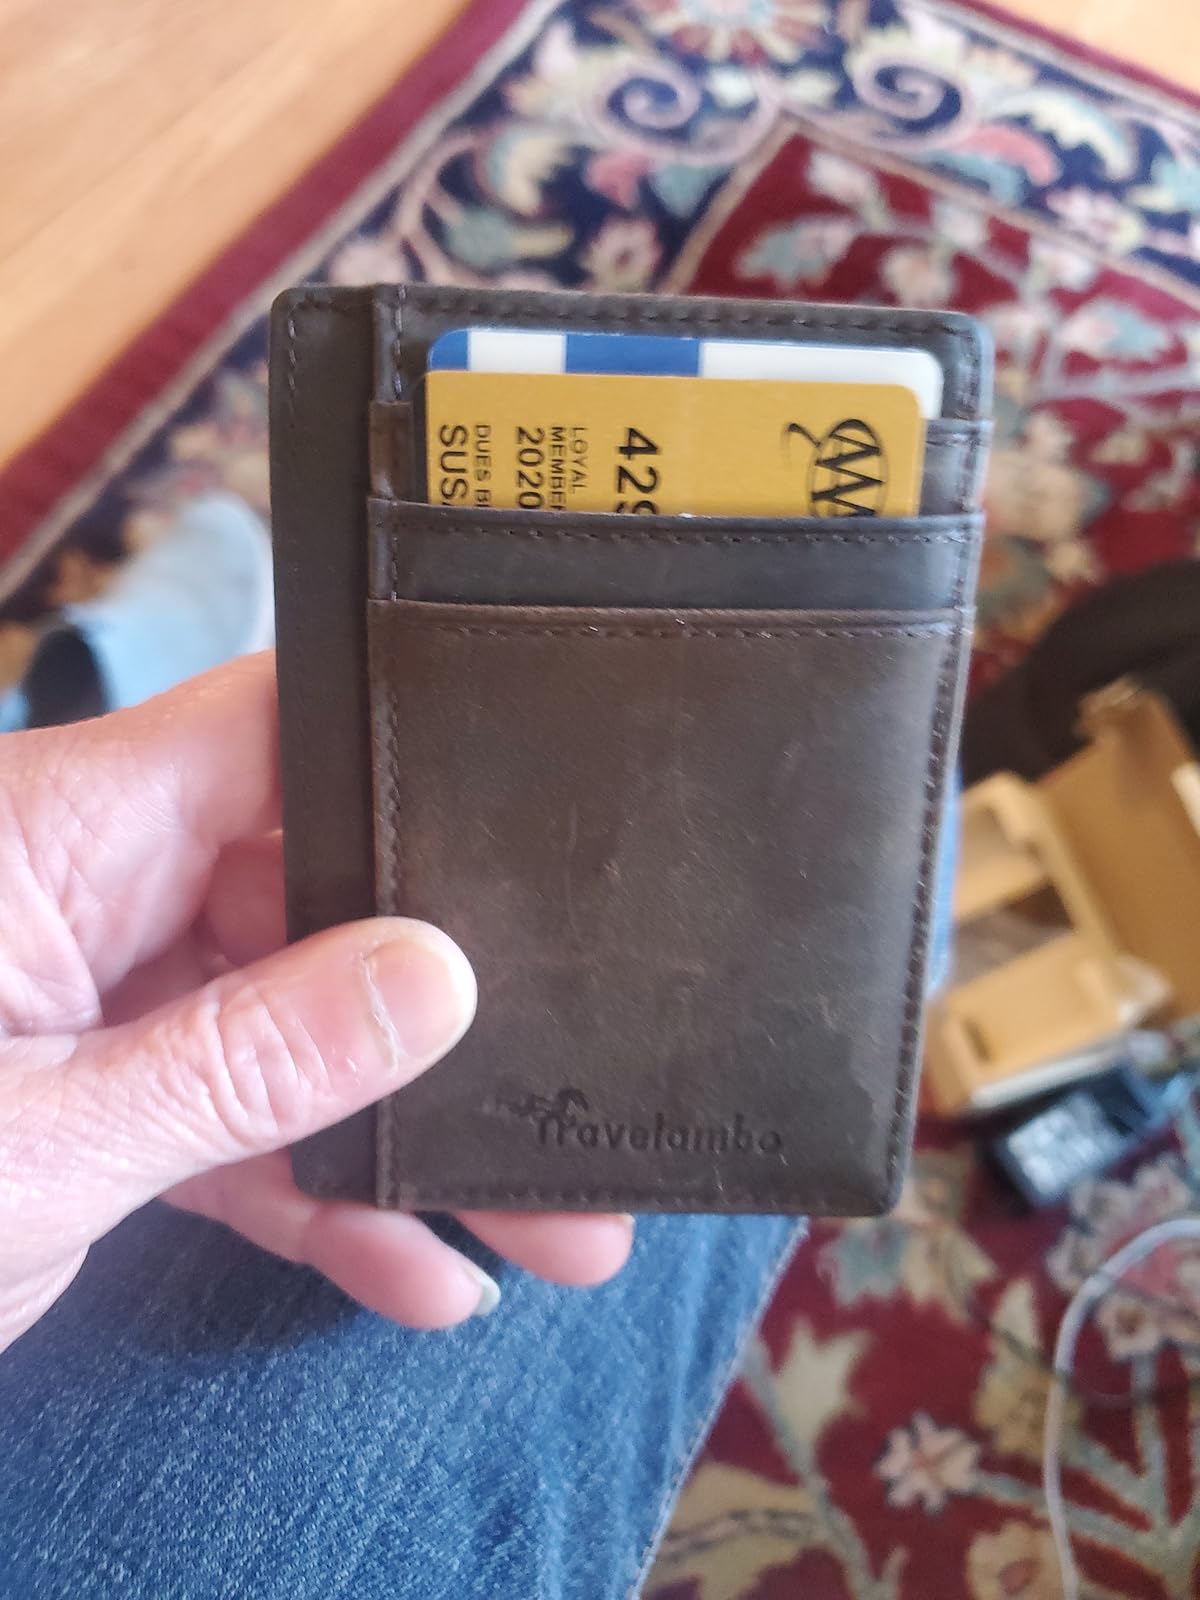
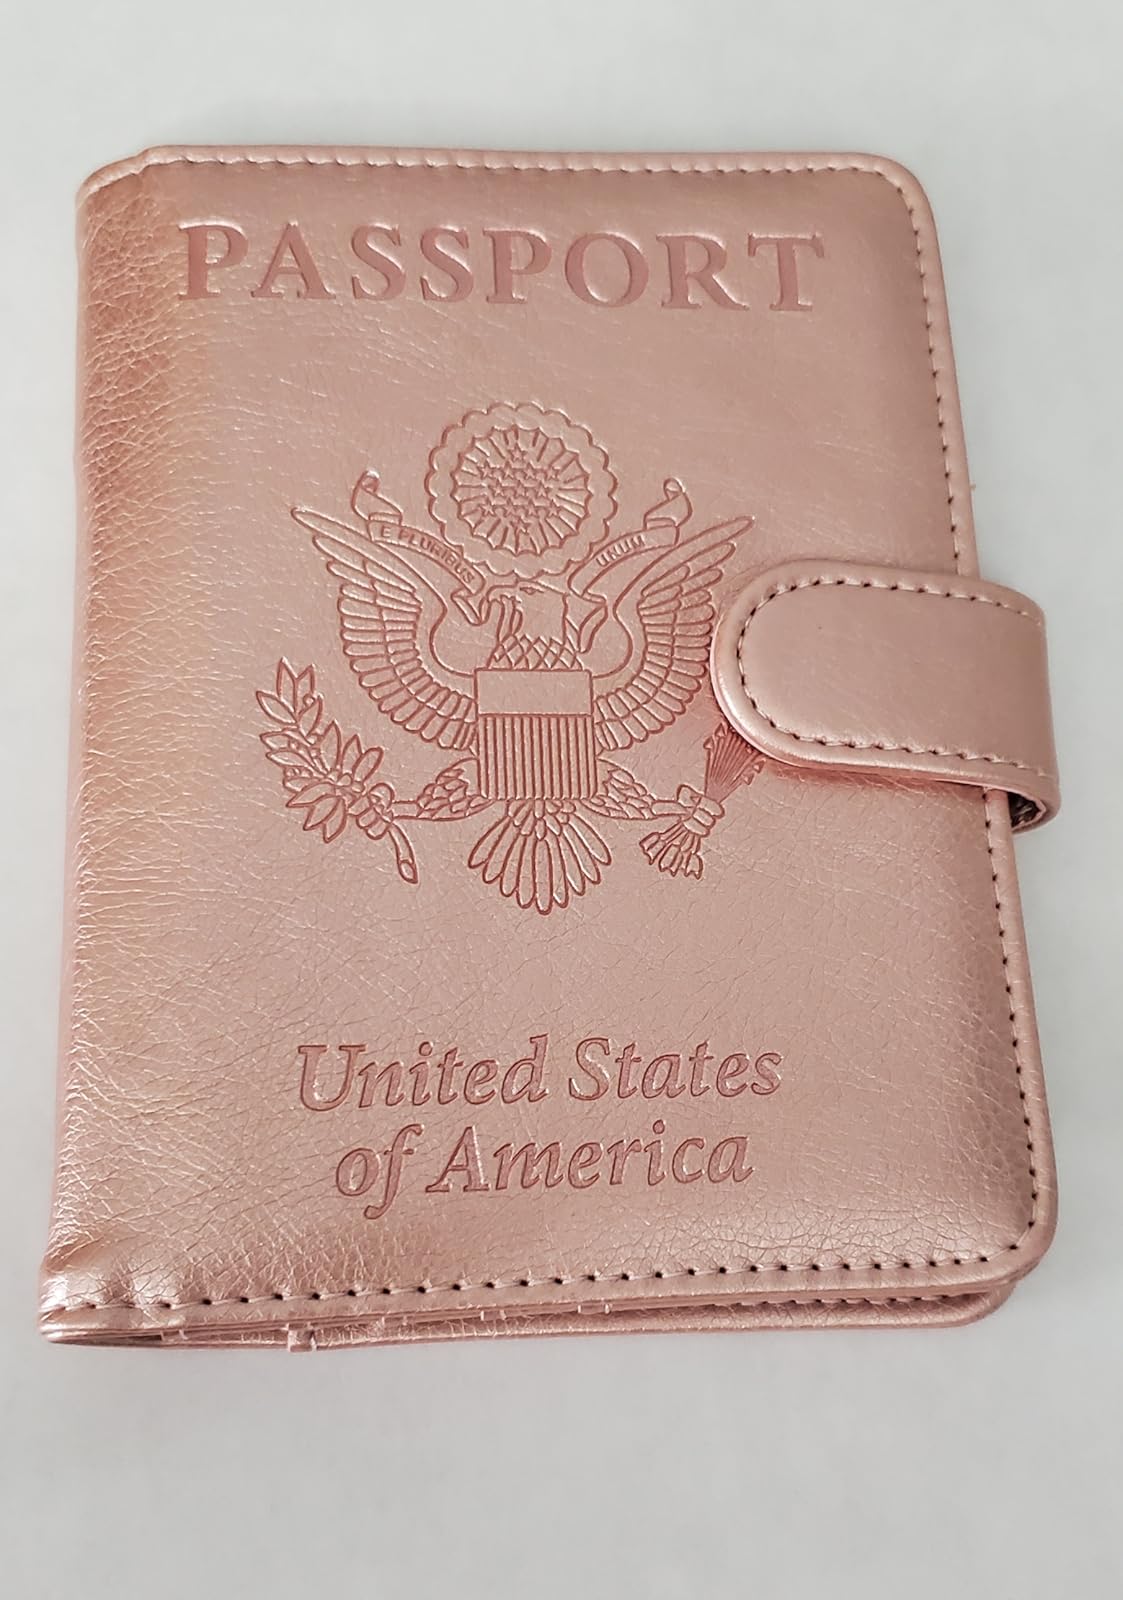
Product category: accessories_wallet
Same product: no